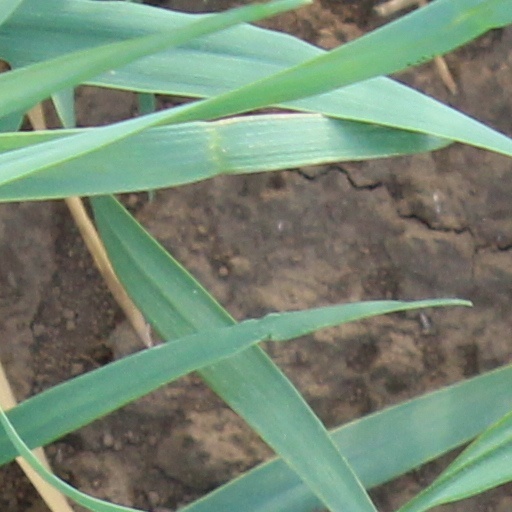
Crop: wheat